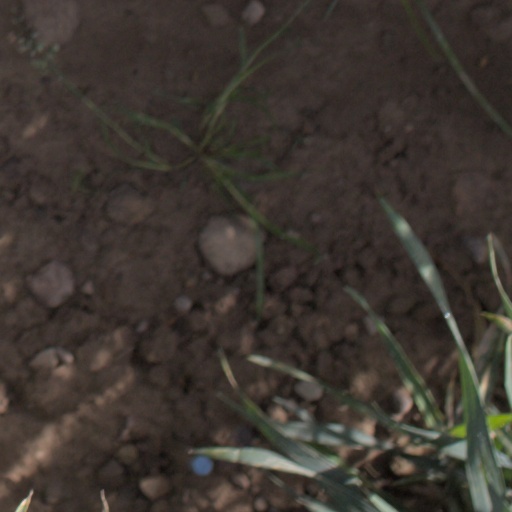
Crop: wheat